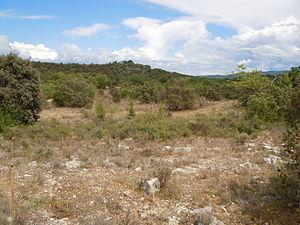
Plateau des Gras - Les Assions - Ardèche - France
Le plateau des Gras ou Grads est la section du plateau situé à l'est des monts d'Ardèche, compris entre les gorges de la Beaume au nord, et les gorges du Chassezac au sud, sur les communes de Berrias-et-Casteljau, Chandolas, Grospierres, Joyeuse, Lablachère, Saint-Alban-Auriolles, Les Assions, Saint-Genest-de-Beauzon dans le département de l'Ardèche.